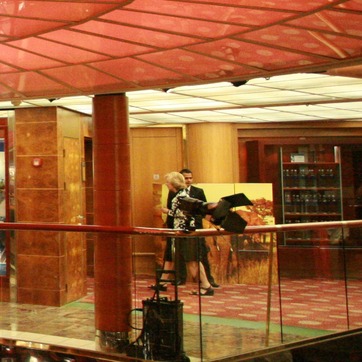
Material: hair